Brazilian press

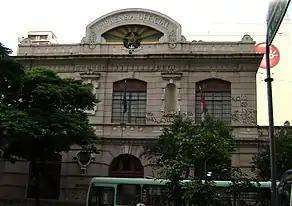
Imprensa Oficial, in Belo Horizonte.

The history of the press in Brazil begins in 1808 with the arrival of the Portuguese royal family in Colonial Brazil, when all forms of press activity were prohibited – including the publication of newspapers, books, or pamphlets. This was a peculiarity of Portuguese America, as press was present in other European colonies on the continent since the 16th century.